Taiwanese indigenous peoples

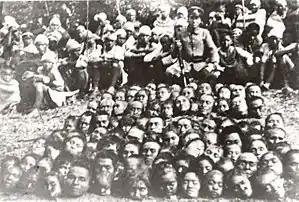
Seediq indigenous rebels beheaded by Japanese indigenous allies, in 1931 during the Musha Incident

Imperial Chinese and European societies had little contact with the Highland indigenous until expeditions to the region by European and American explorers and missionaries commenced in the 19th and early 20th centuries. The lack of data before this was primarily the result of a Qing quarantine on the region to the east of the "earth oxen" (土牛) border, which ran along the eastern edge of the western plain. Han contact with the mountain peoples was usually associated with the enterprise of gathering and extracting camphor from Camphor Laurel trees ("Cinnamomum camphora"), native to the island and in particular the mountainous areas. The production and shipment of camphor (used in herbal medicines and mothballs) was then a significant industry on the island, lasting up to and including the period of Japanese rule. These early encounters often involved headhunting parties from the Highland peoples, who sought out and raided unprotected Han forest workers. Together with traditional Han concepts of Taiwanese behavior, these raiding incidents helped to promote the Qing-era popular image of the "violent" indigenous.